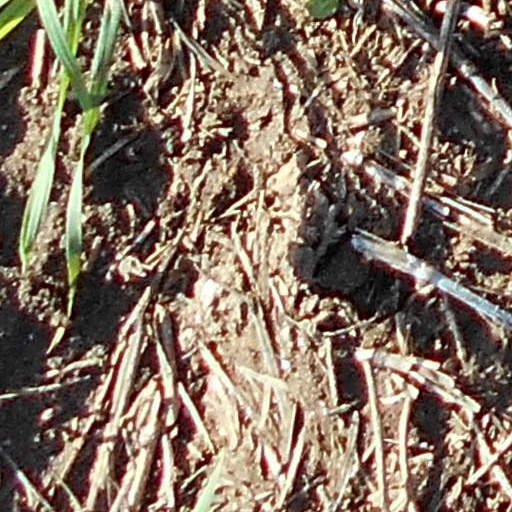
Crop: wheat